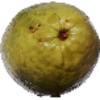
Label: guava